Seann William Scott

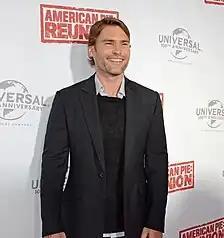
Scott at a media event for "American Reunion" at Harry's Cafe de Wheels in Melbourne.

In 2007, Scott played a police officer in "Southland Tales", reuniting with Dwayne "The Rock" Johnson, his co-star from "The Rundown" (2003). The two also appeared in parody skits, including scenes from "The Matrix Reloaded" (2003), which were featured on "The Matrix Reloaded" DVD. Scott later hosted "Saturday Night Live" and was a guest co-host on "Live with Regis and Kelly". He appeared as John Farley in "Mr. Woodcock" (2007) and as Jeff Nichols in "" (2007). His next film, "Role Models" (2008), received generally positive reviews and was a commercial success, earning over $92 million worldwide.